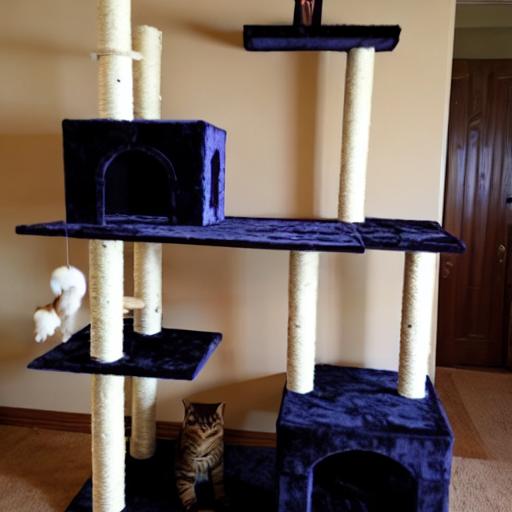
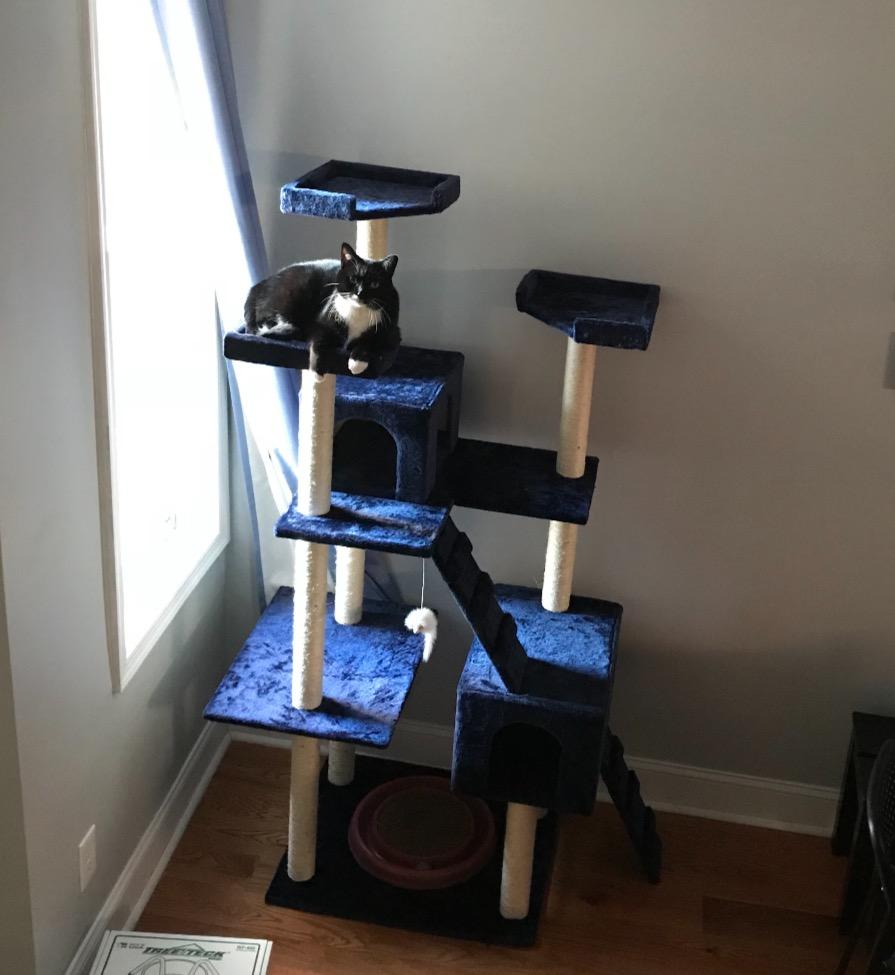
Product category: items_cat tree
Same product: no